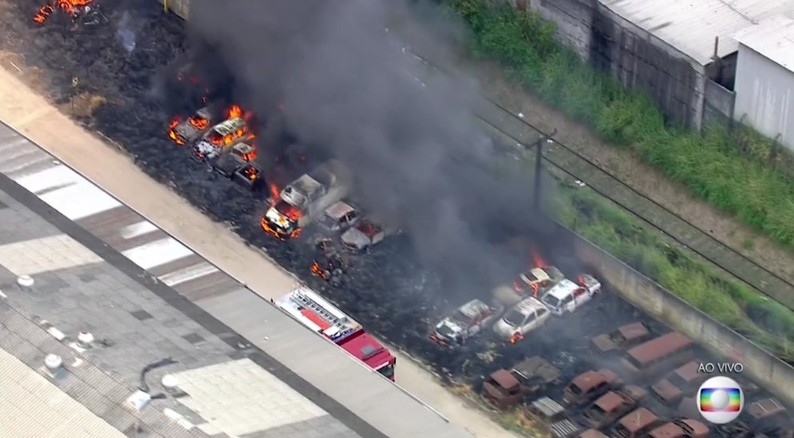
Fire: yes
Smoke: yes